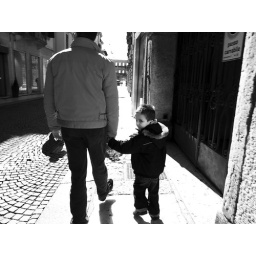
black and white in verona